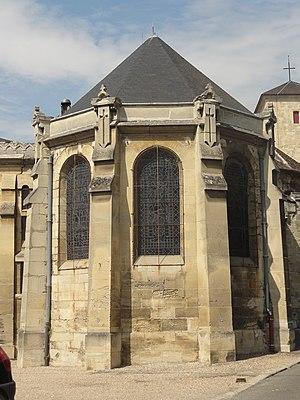
Chapelle Notre-Dame du Sacré-Cœur devant le chevet, consacrée le 24 mars 1878.
L'église Saint-Nicolas est une église catholique paroissiale située à Meulan-en-Yvelines, en France. C'est, depuis la Révolution française, la seule église de la ville. Derrière sa sobre façade néo-classique de 1764, accostée d'un clocher purement fonctionnel de la même année, et derrière ses murs latéraux délabrés sans aucun caractère, se dissimule un édifice gothique édifié en deux campagnes au troisième quart du XIIᵉ siècle et au premier quart du XIIIᵉ siècle, en ce qui concerne les deux premières travées. L'église Saint-Nicolas se distingue surtout par son plan à déambulatoire sans chapelles rayonnantes, et sans transept. Assez curieusement, les quatre piliers cylindriques du rond-point de l'abside portent des chapiteaux à volutes d'angle d'un style roman archaïque. Sinon, l'on trouve des chapiteaux gothiques à feuilles d'eau et à feuilles d'acanthe de bon niveau, et encore sept voûtes d'ogives à grosses nervures subsistant de la première campagne de construction. Cependant, l'église est restée inachevée, et l'étage des fenêtres hautes n'a jamais été construit. Le vaisseau central est donc sombre.